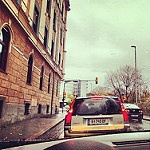
Label: street